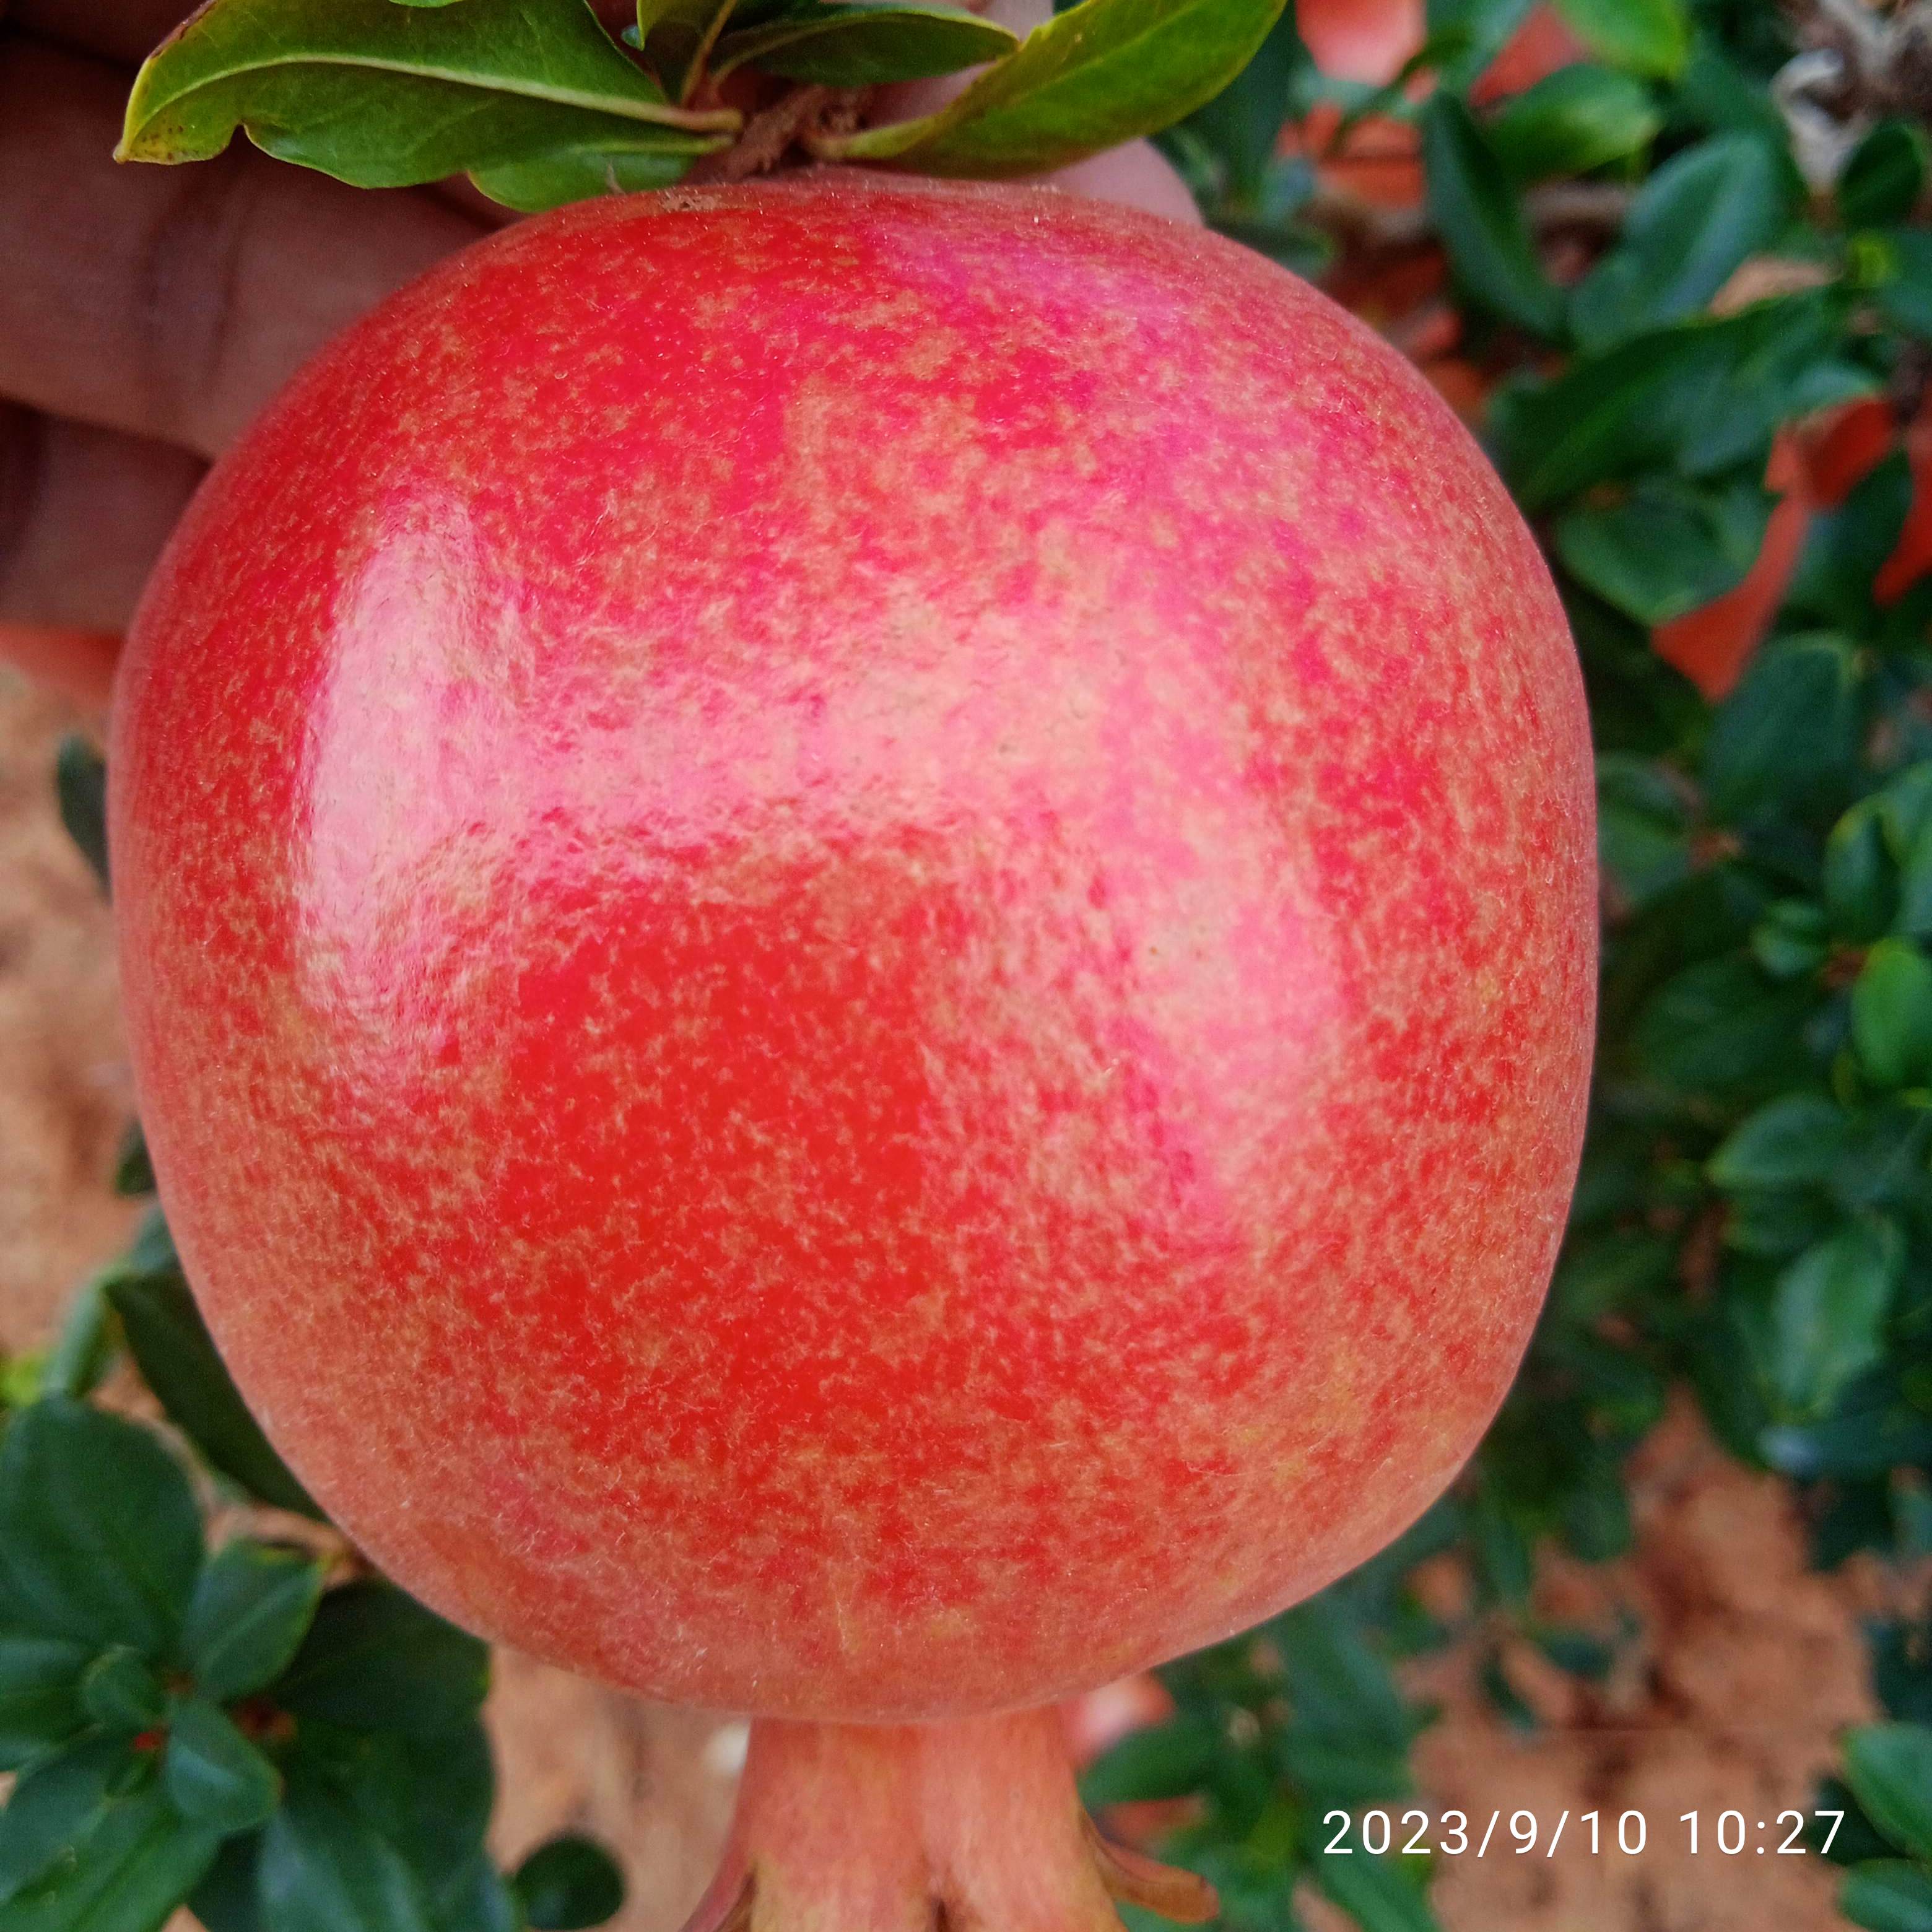
Label: Healthy